Vanishing Borders

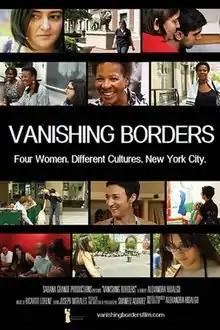
Film poster

Vanishing Borders is a 2014 American documentary film written, directed, and produced by Alexandra Hidalgo. The film was screened at the All Lights India International Film Festival, Glendale International Film Festival and Commffest, Toronto.